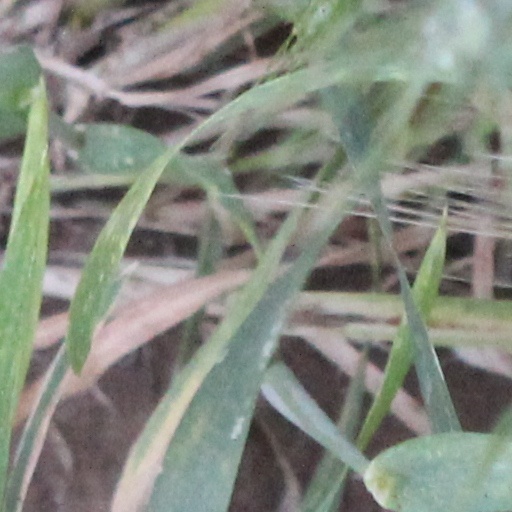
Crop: wheat